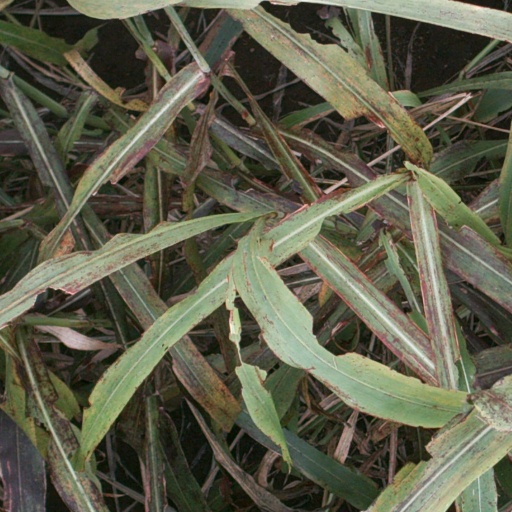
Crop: sorghum